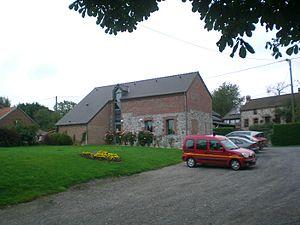
mairie de floursies
Floursies est une commune française située dans le département du Nord, en région Hauts-de-France.